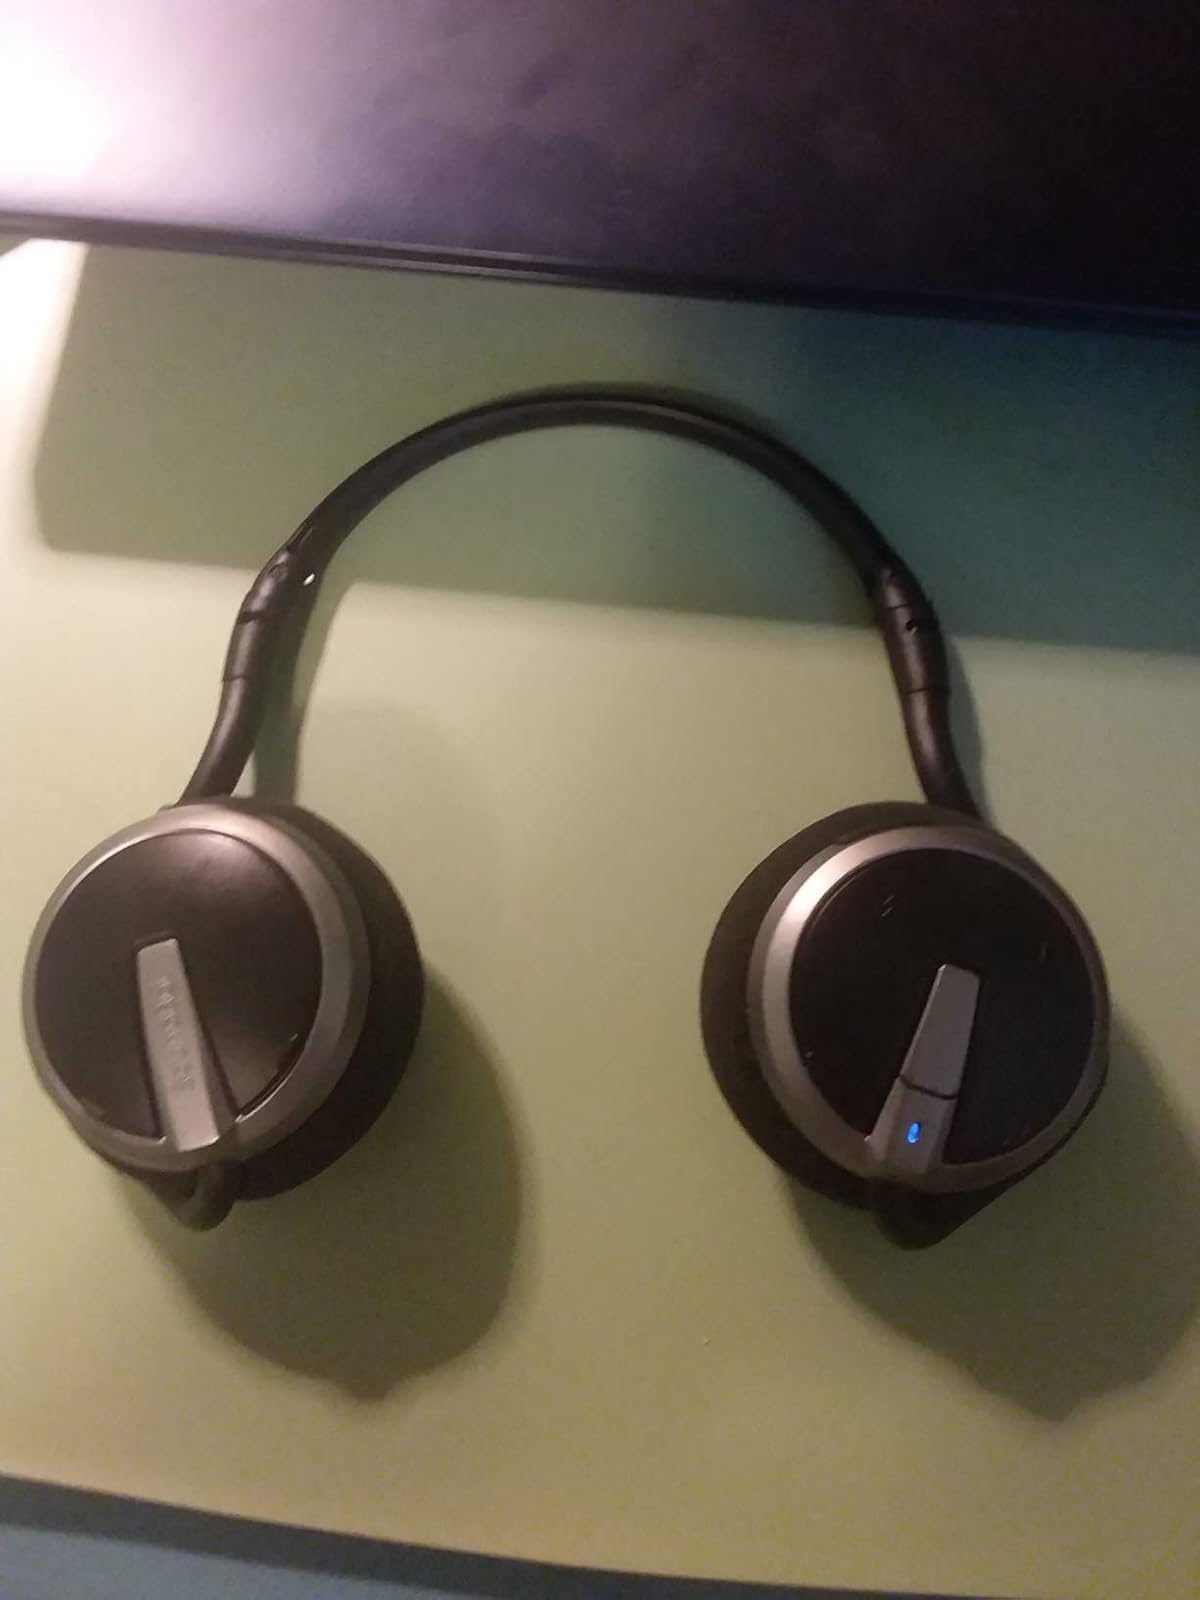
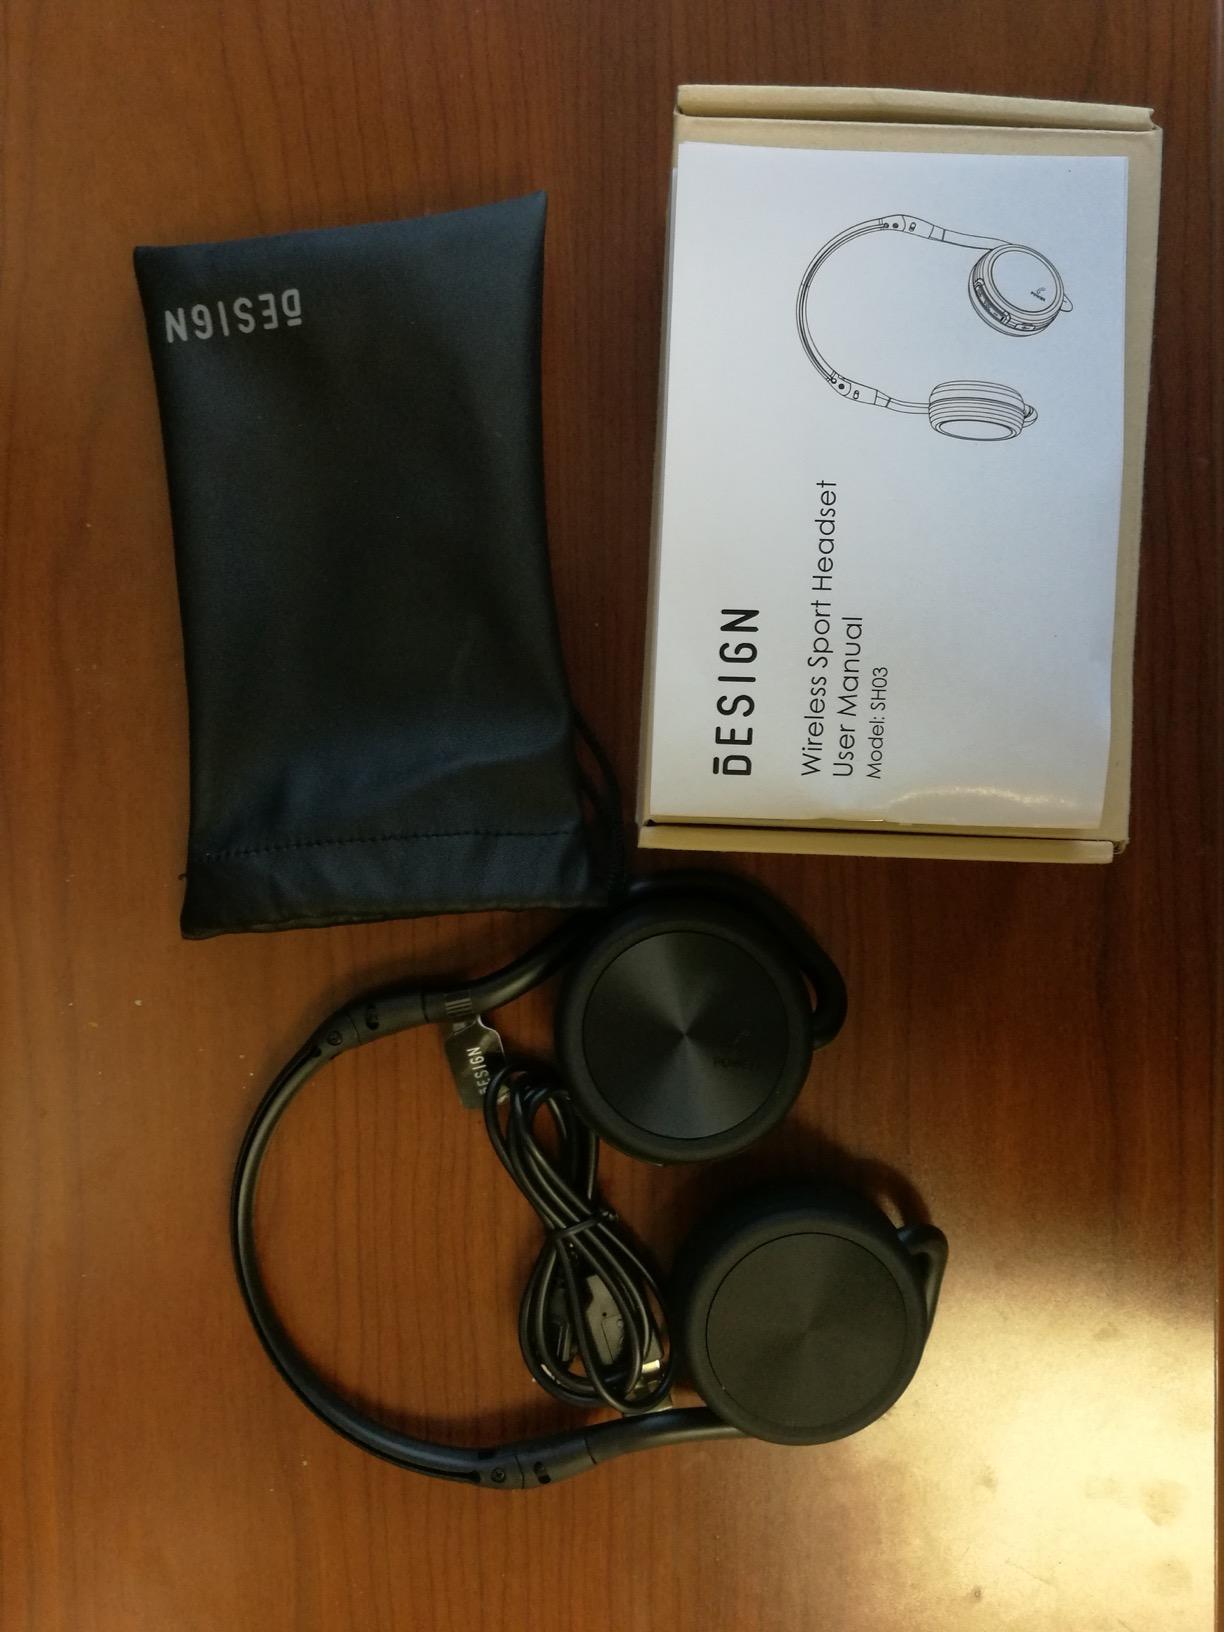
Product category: headphones
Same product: no